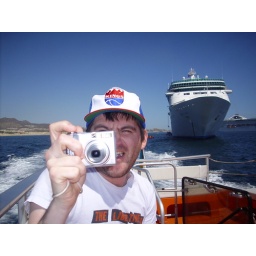
that's our ship in the background. we had to take little tender boats to the beach in puerto vallarta.